Bangor, Morbihan

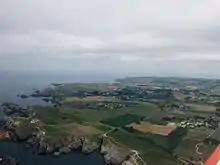
Aerial view of Bangor

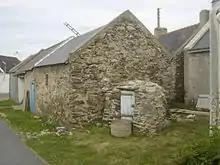
Long house with the Well

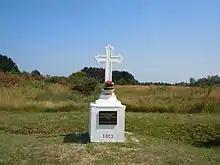
A Monumental Cross

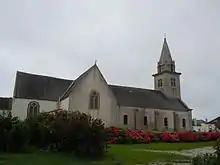
Parish Church of Saints Peter and Paul

The commune has several religious buildings and structures that are registered as historical monuments: